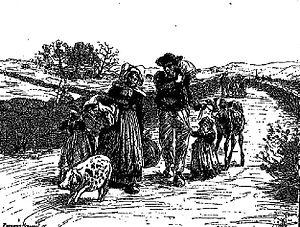
Dessin: Gens de Plounéour-Ménez se rendant à la foire""
Plounéour-Ménez est une commune du département du Finistère, dans la région Bretagne, en France.